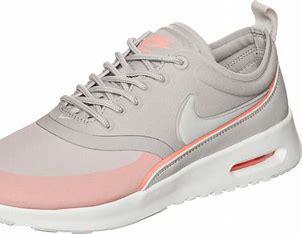
Brand: Nike
Model: Air Max Thea